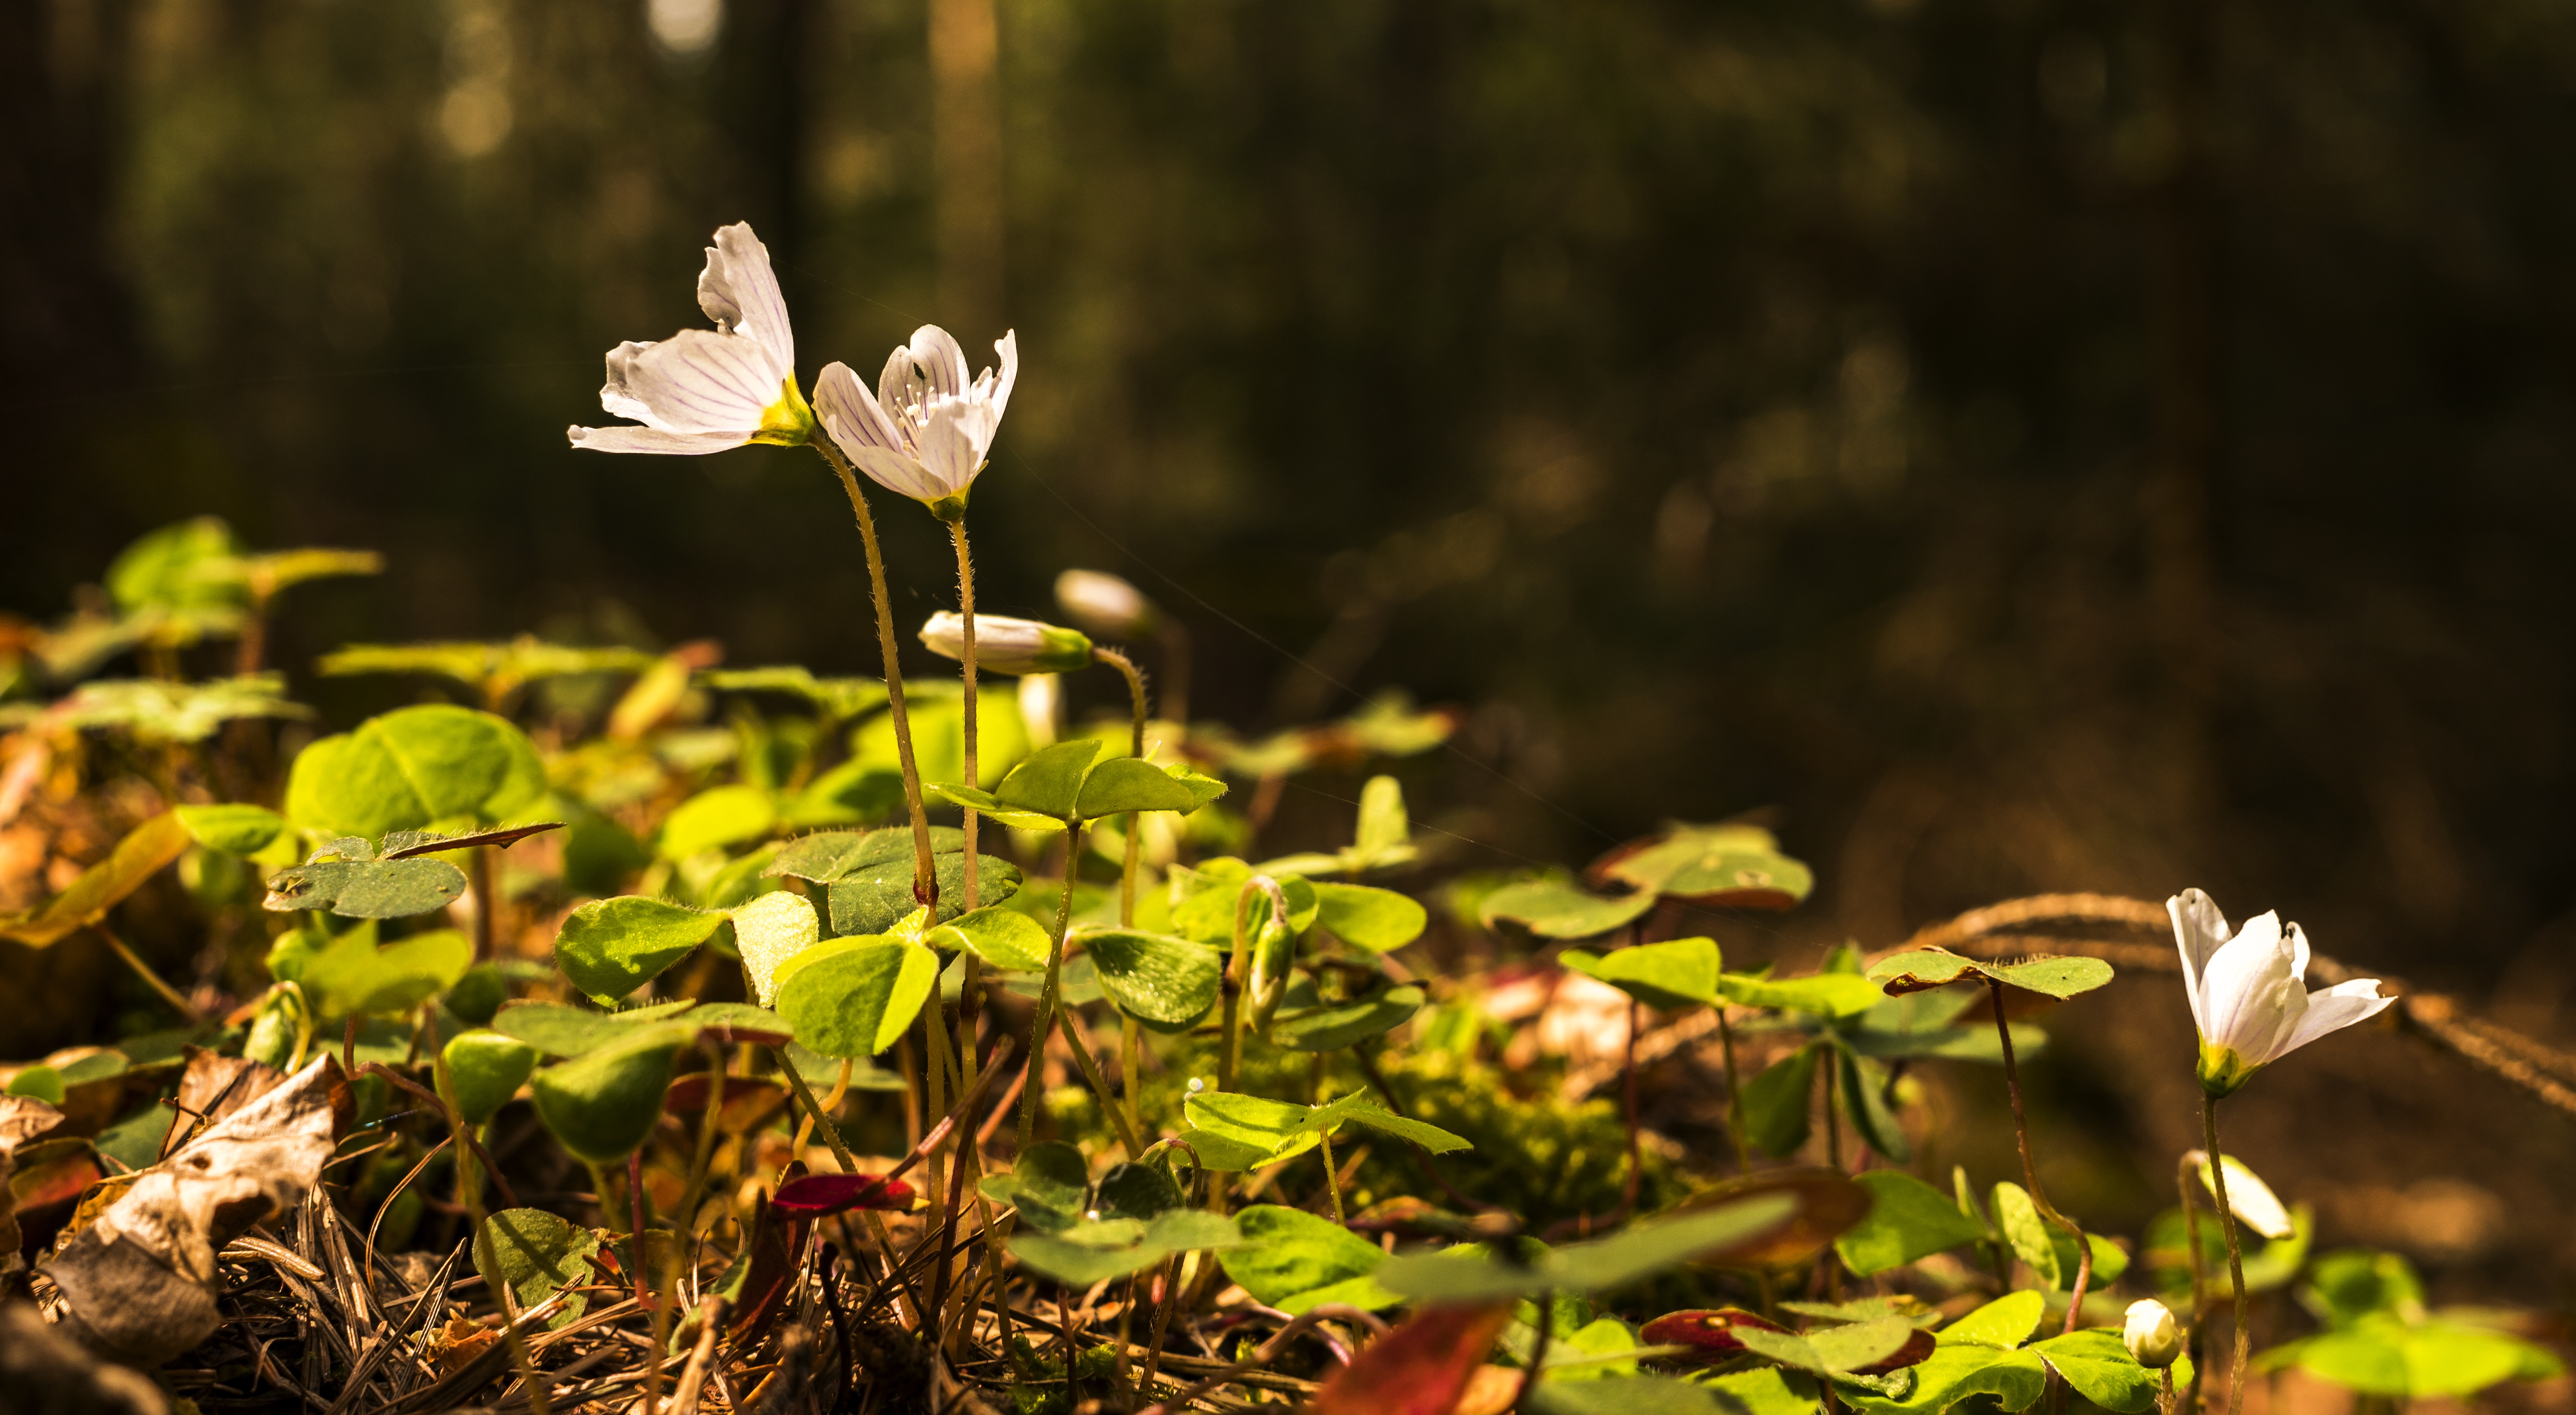
flora, plant, flower, leaf, vegetation, spring, wildflower, grass, plant stem